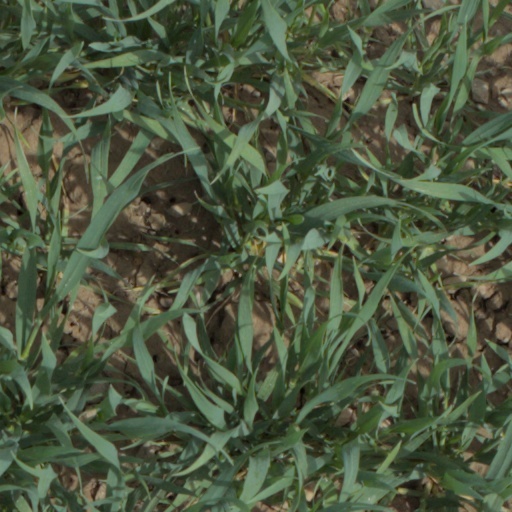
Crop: wheat